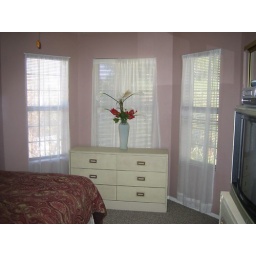
bay window in master bedroom